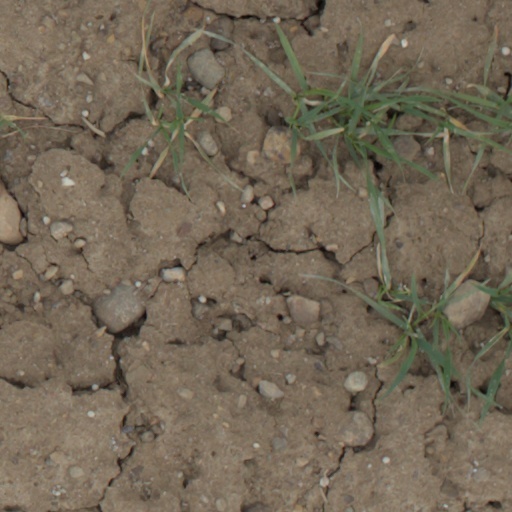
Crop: wheat